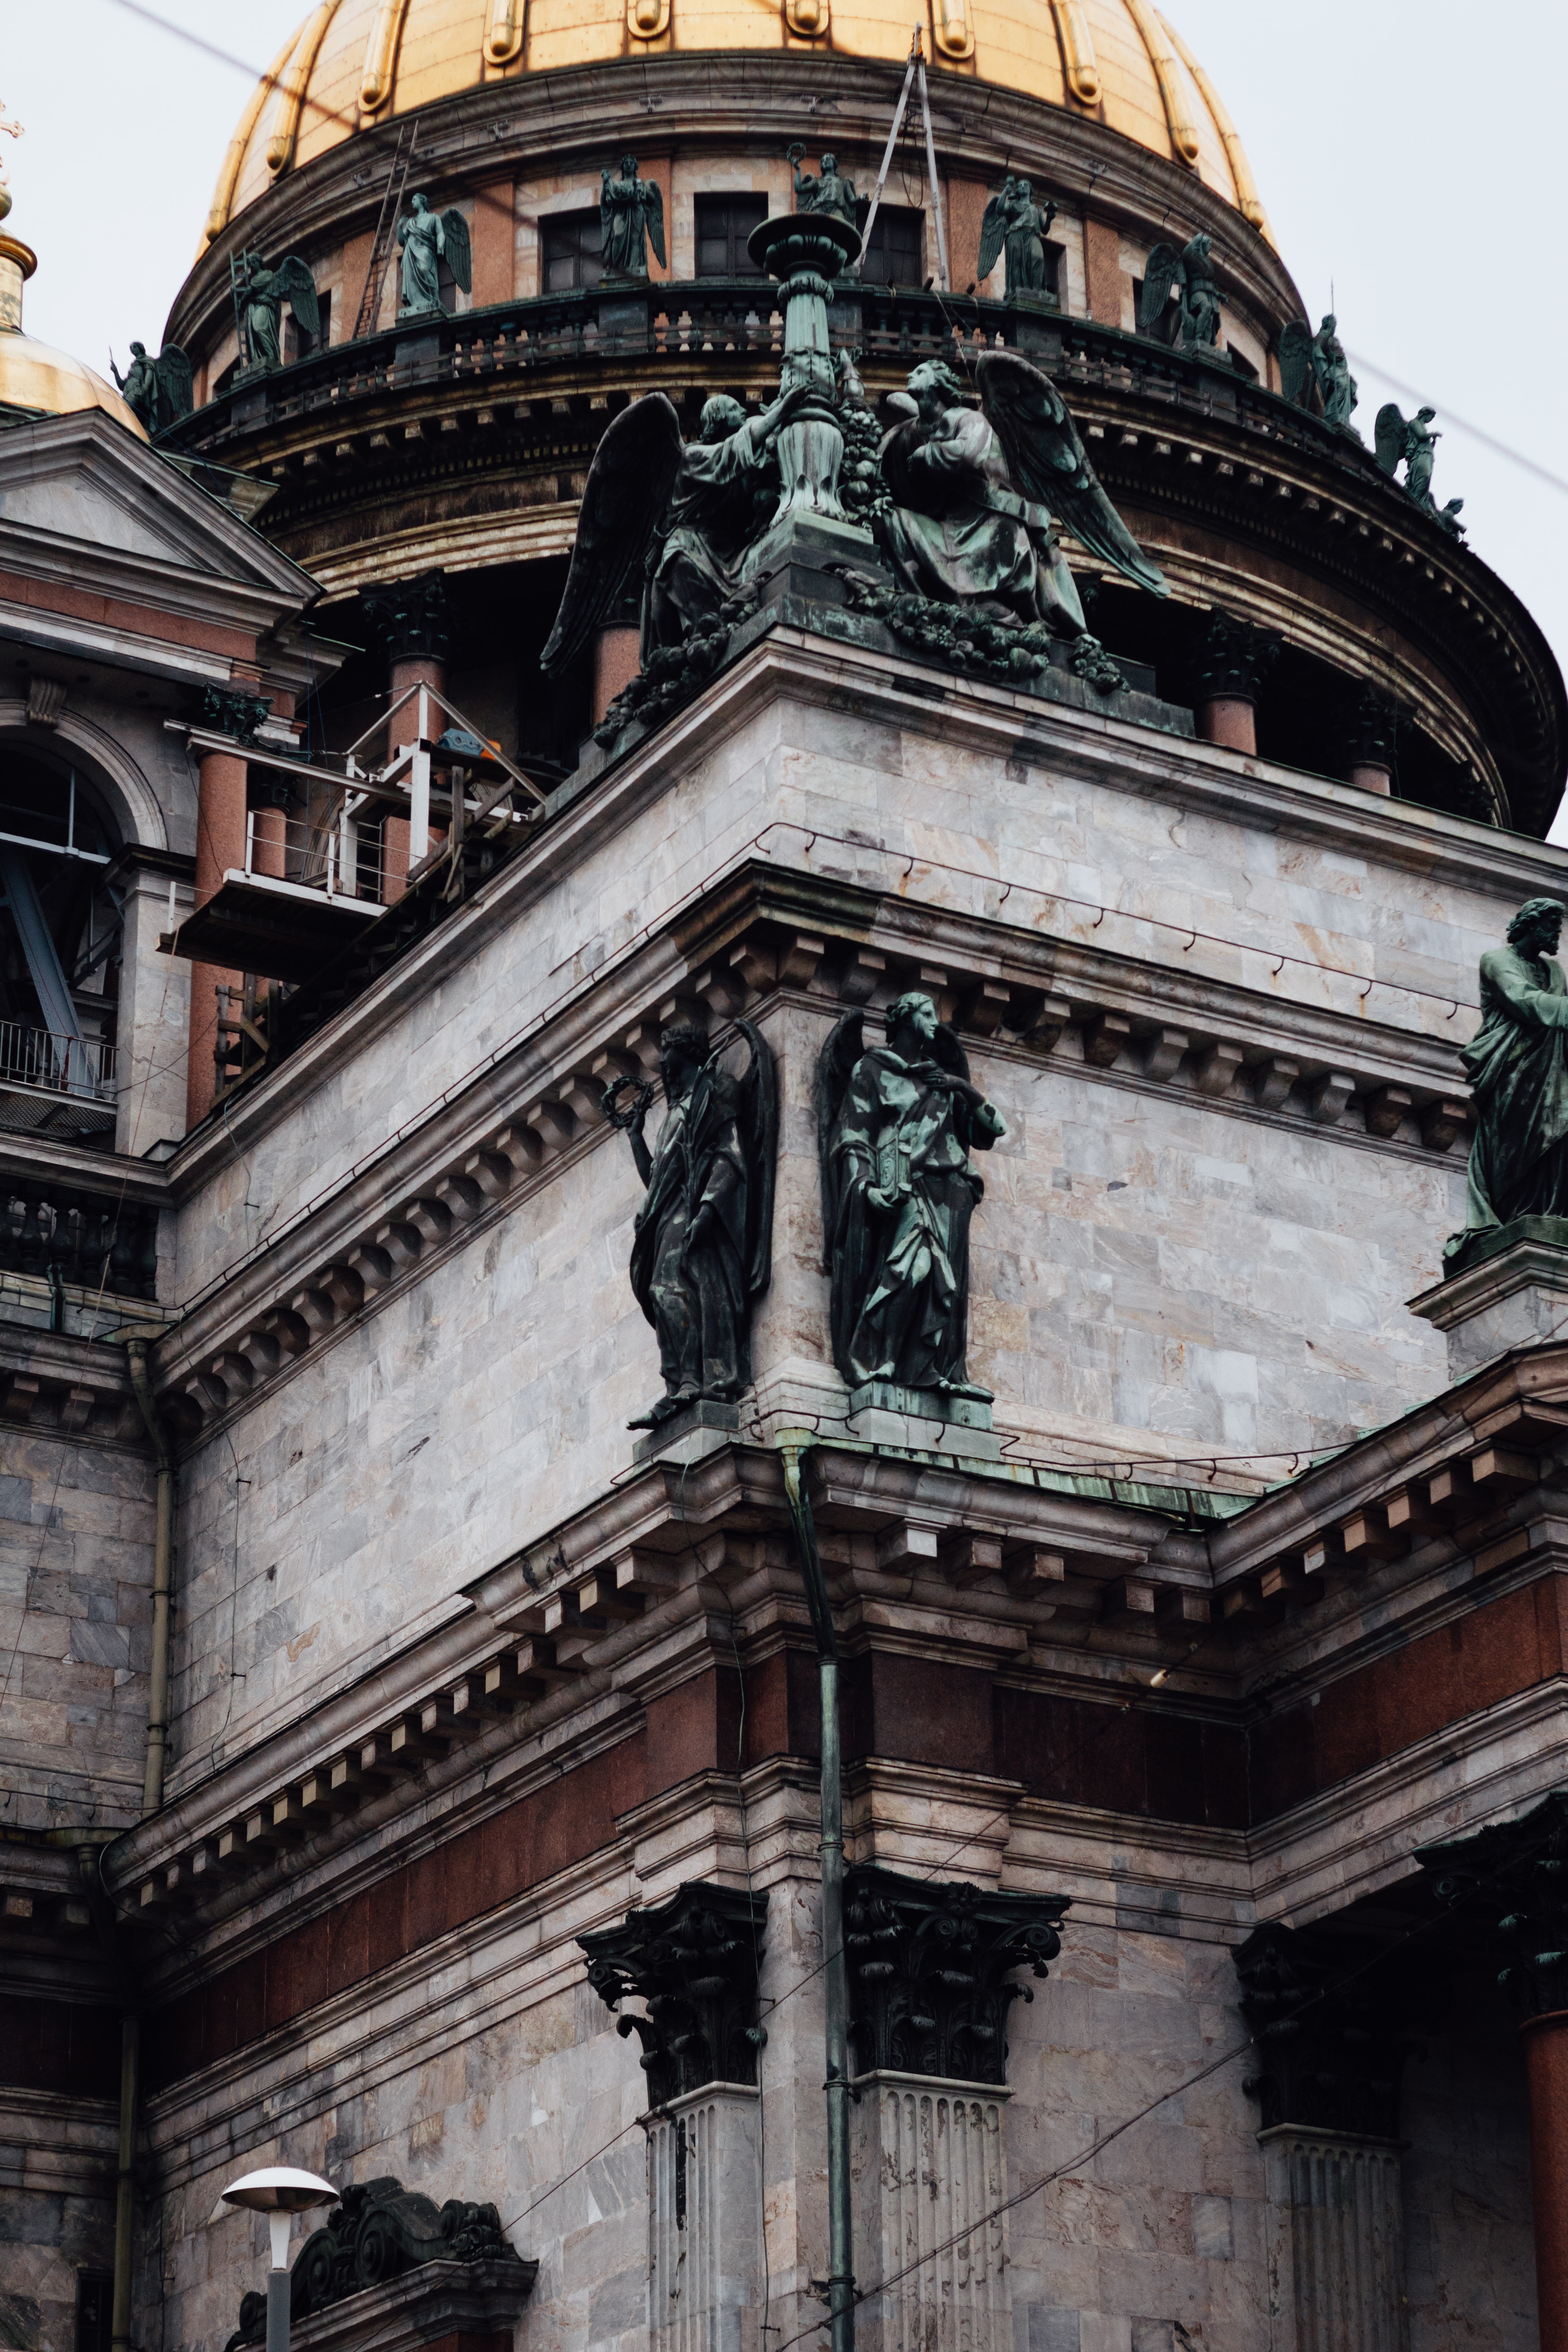
architecture, classical architecture, landmark, byzantine architecture, building, facade, arch, dome, column, place of worship, basilica, baptistery, ancient roman architecture, stone carving, balcony, art